Transport in Mumbai

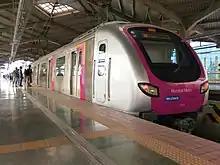
Mumbai Metro

In January 2004, a master transit plan was unveiled by the Mumbai Metropolitan Region Development Authority (MMRDA). The plan integrated a 146 kilometer-long metro system, of which 32 km would be underground.